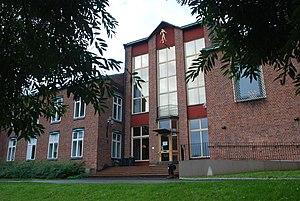
En Suède, une cour d'appel est un tribunal de deuxième instance pour les contentieux de droit civil et de droit pénal qui sont jugés en première instance dans les tribunaux de première instance. Il peut être fait appel des décisions des cours d'appel auprès de la Cour suprême.